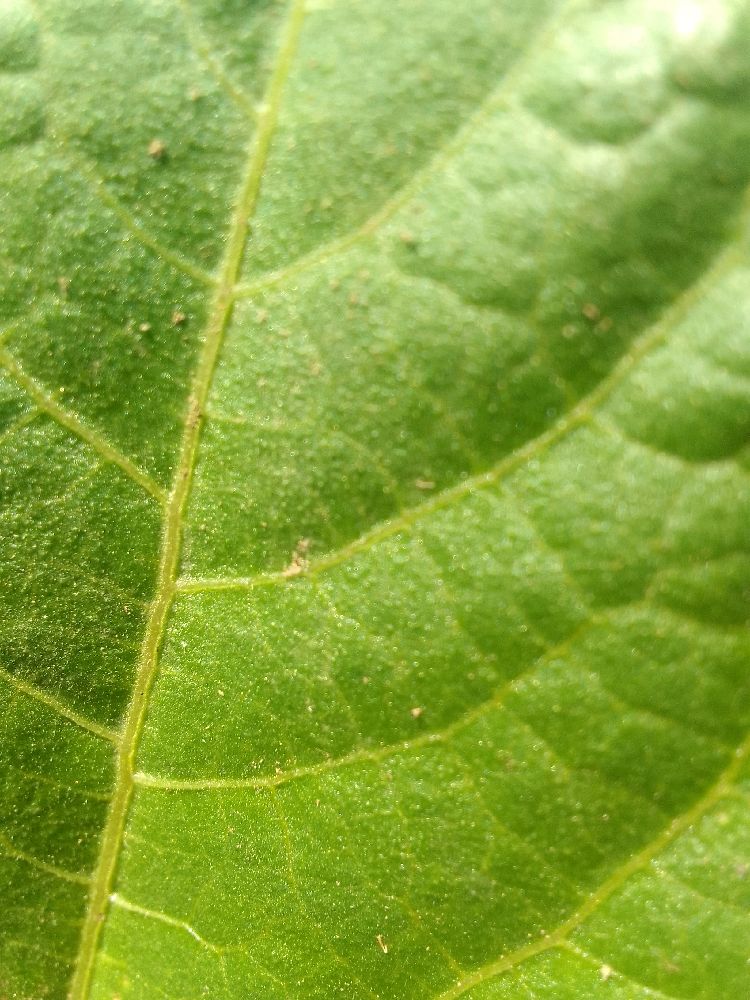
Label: healthy